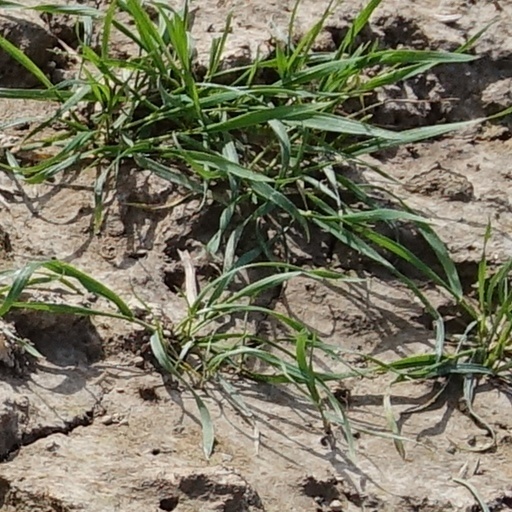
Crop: wheat